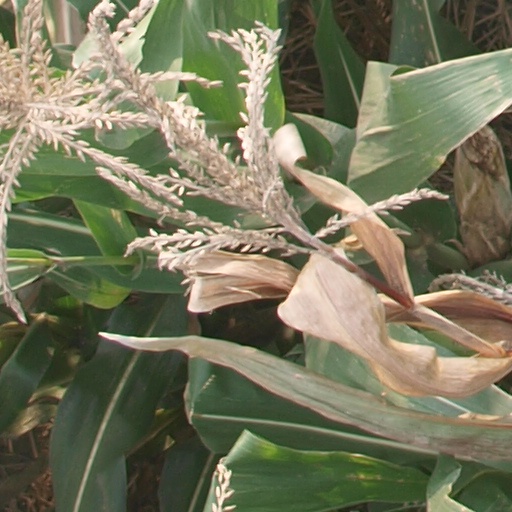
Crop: maize; corn